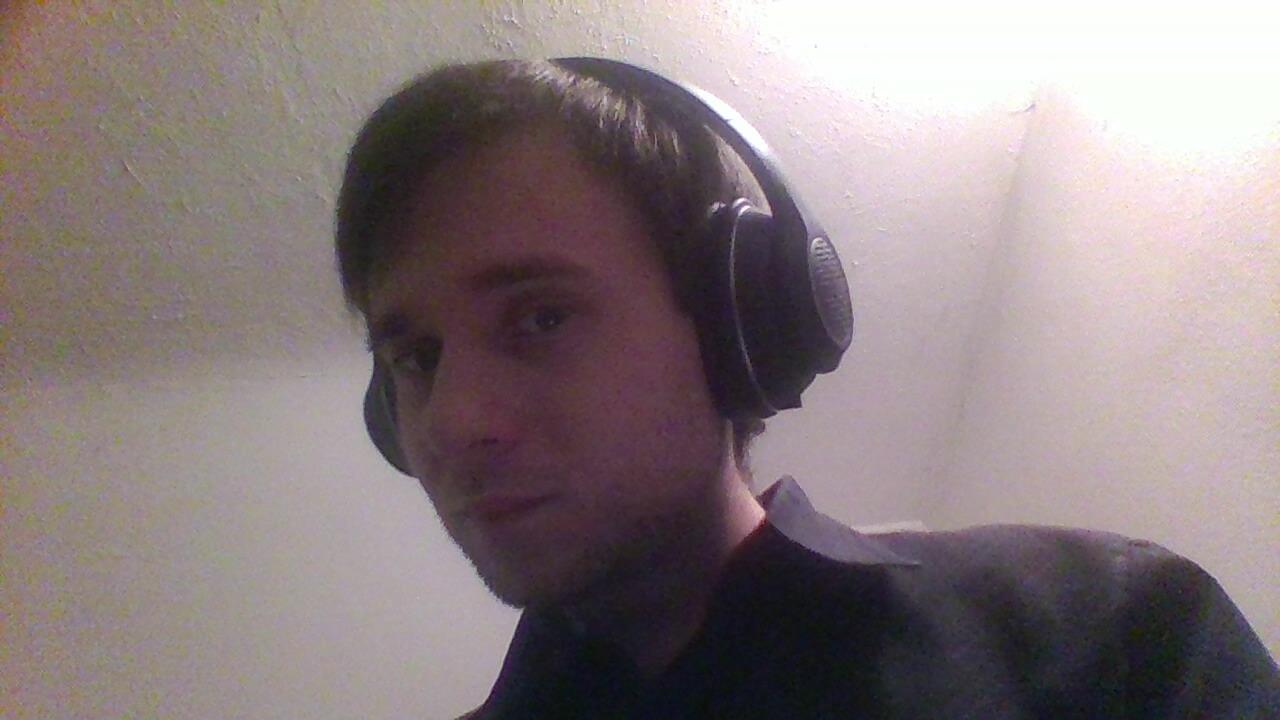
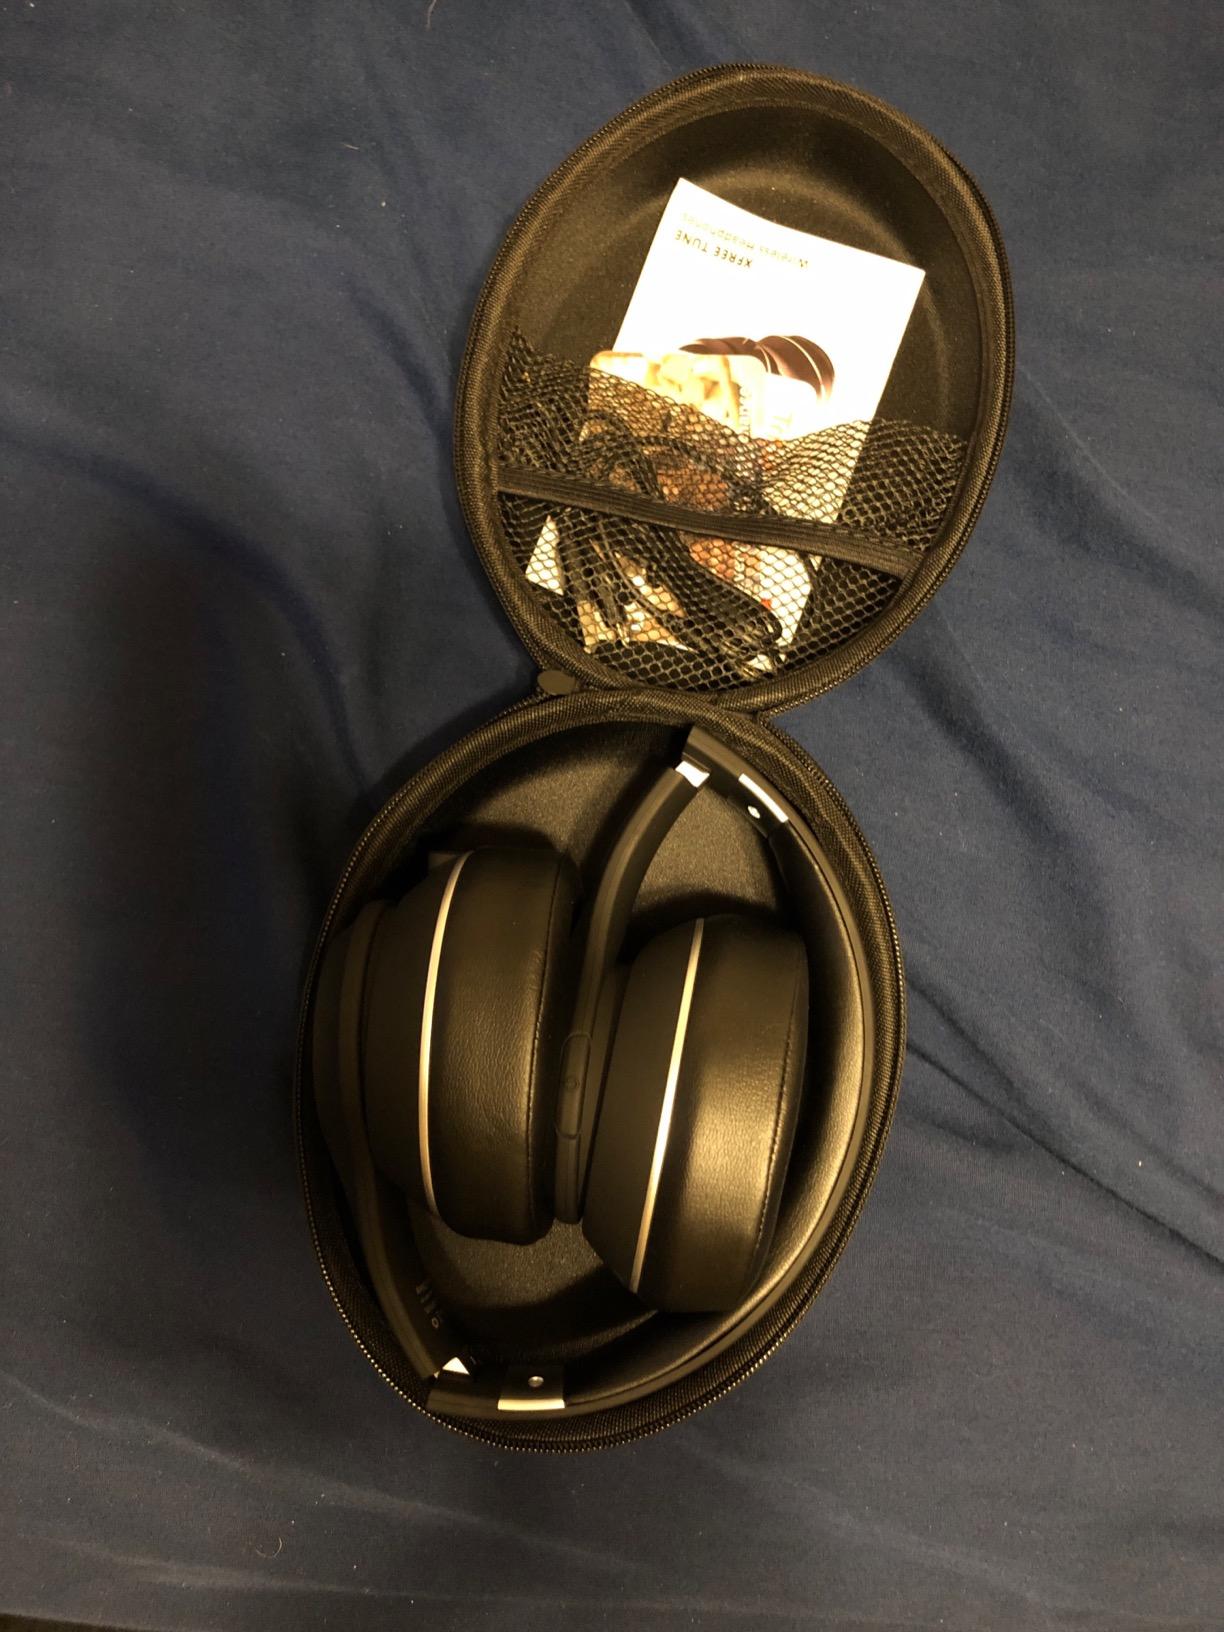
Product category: headphones
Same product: yes